Prinz Louis Ferdinand

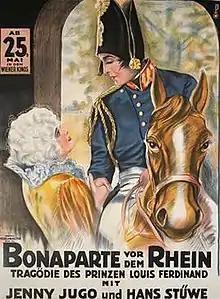
Theatrical poster of the film's release in Austria

Prinz Louis Ferdinand is a 1927 German silent historical drama film directed by Hans Behrendt and starring Kurt Junker, Christa Tordy, Hans Stüwe and Jenny Jugo. It was partly filmed at the EFA Studios in Berlin. The film's sets were designed by the art director Erich Zander. It was based on the life of Prince Louis Ferdinand of Prussia (1772–1806) and was part of the series of Prussian films made during Weimar Germany.